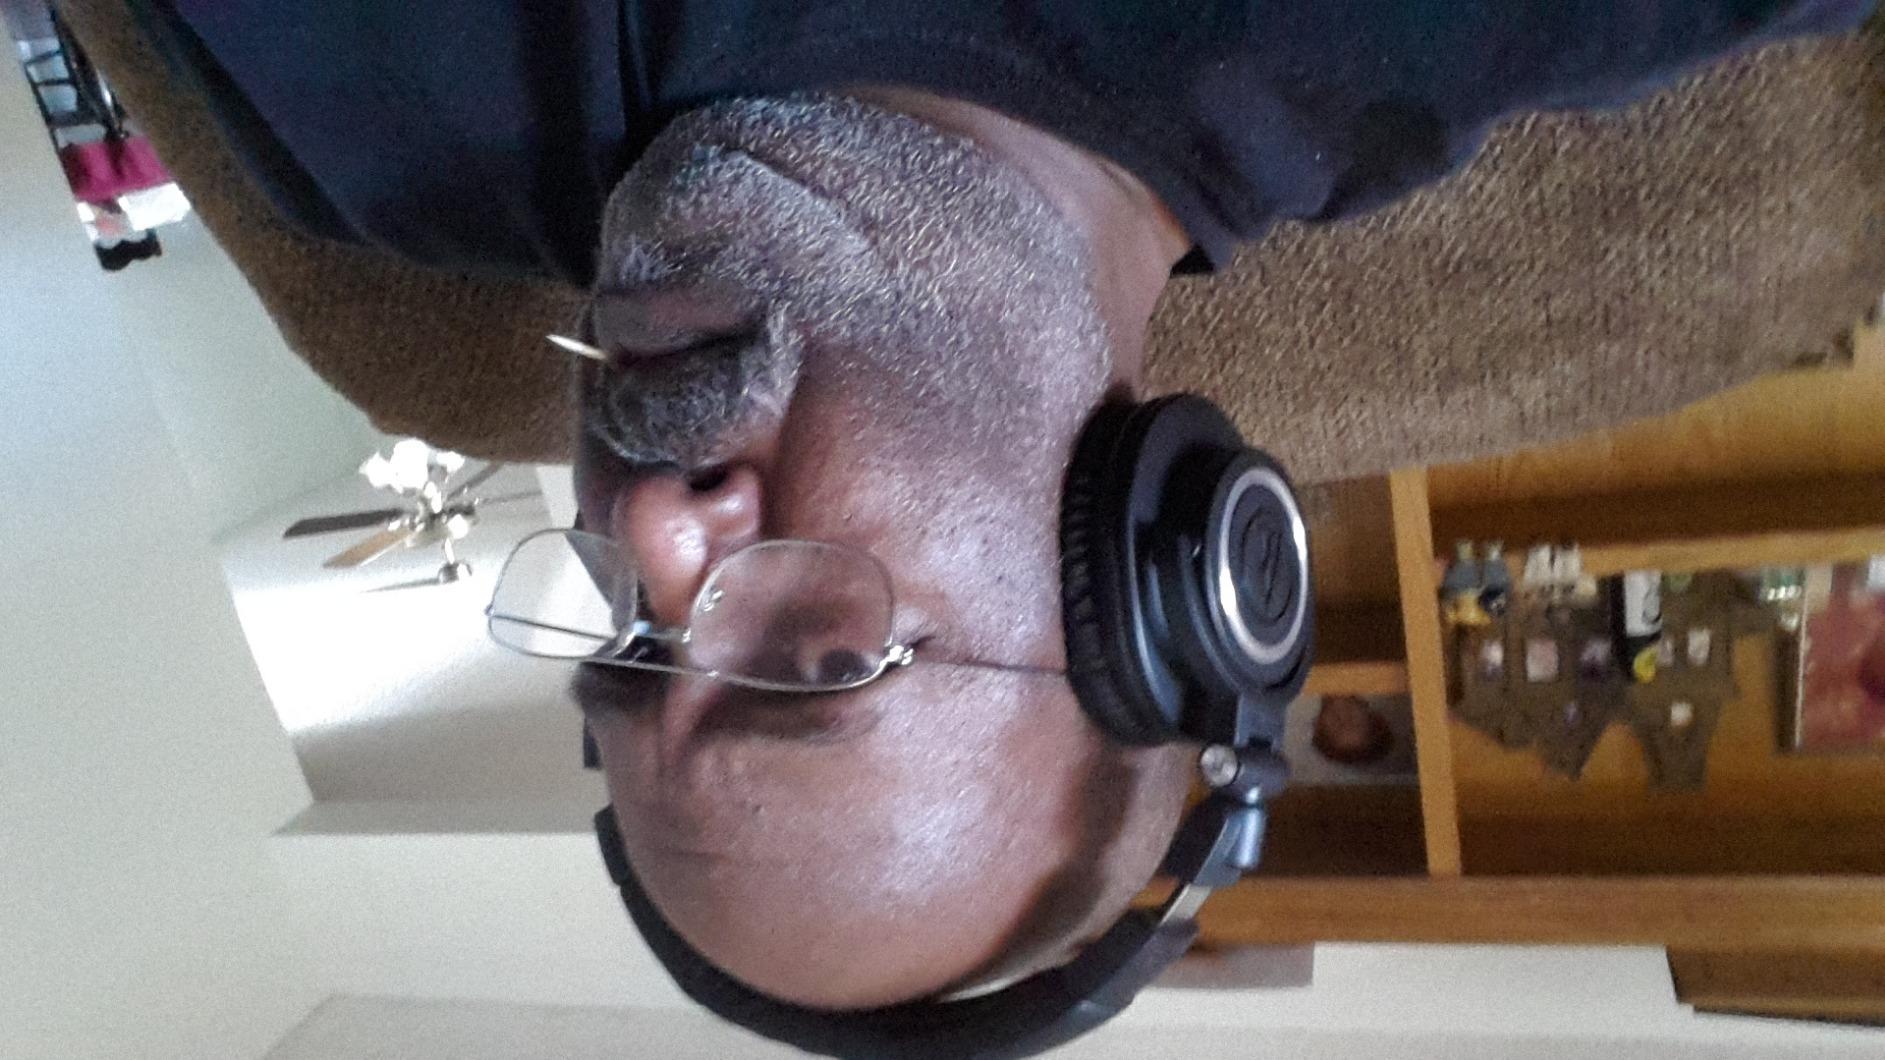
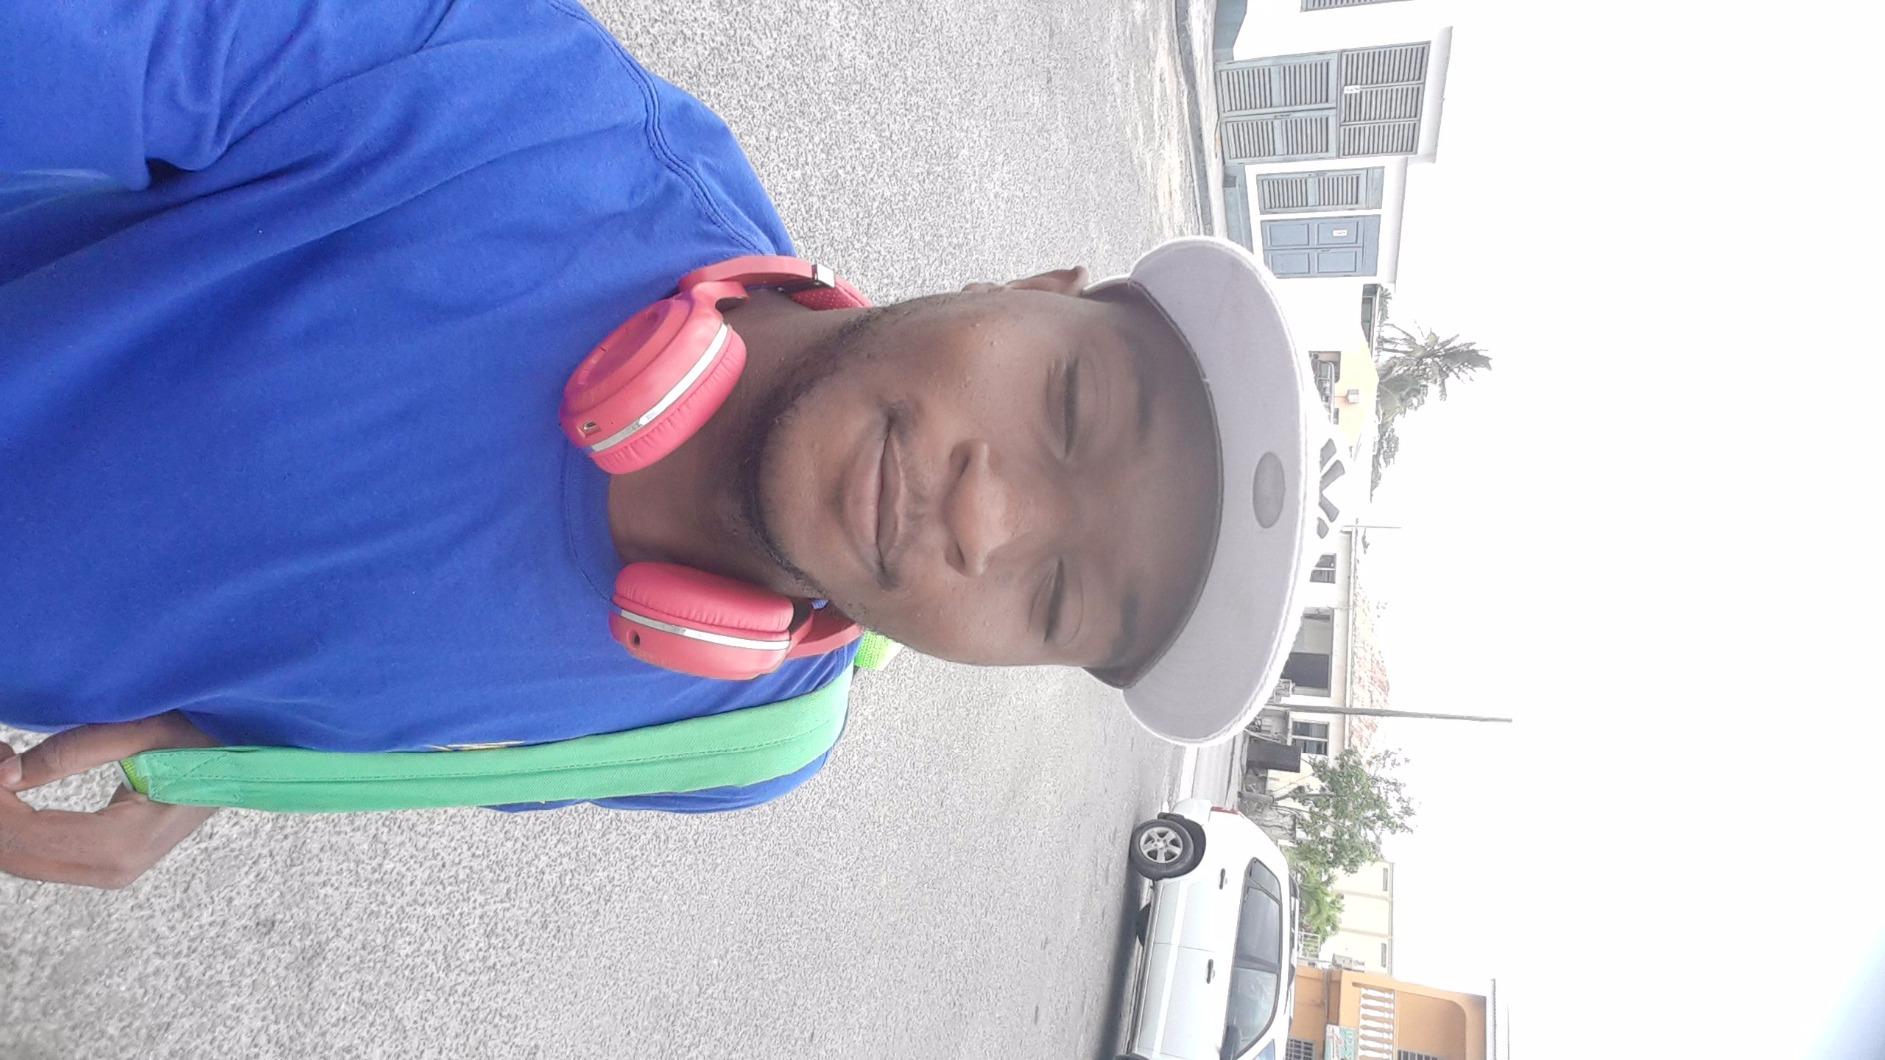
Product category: headphones
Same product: no